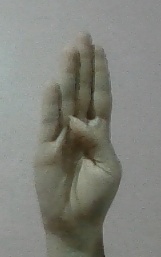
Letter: kaaf